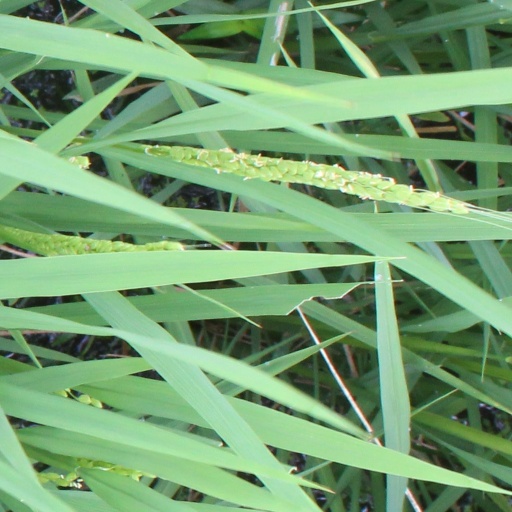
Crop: rice